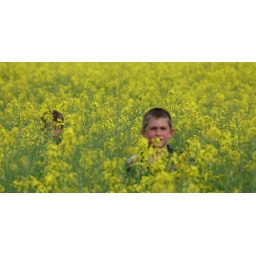
Youngsters looking for a stranded ball in a field in France. Large, large, please